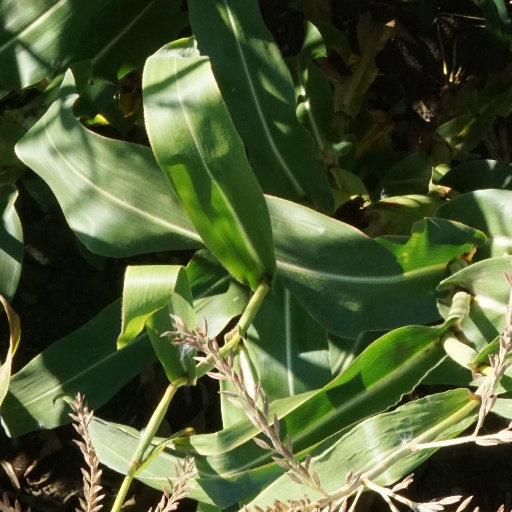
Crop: maize; corn